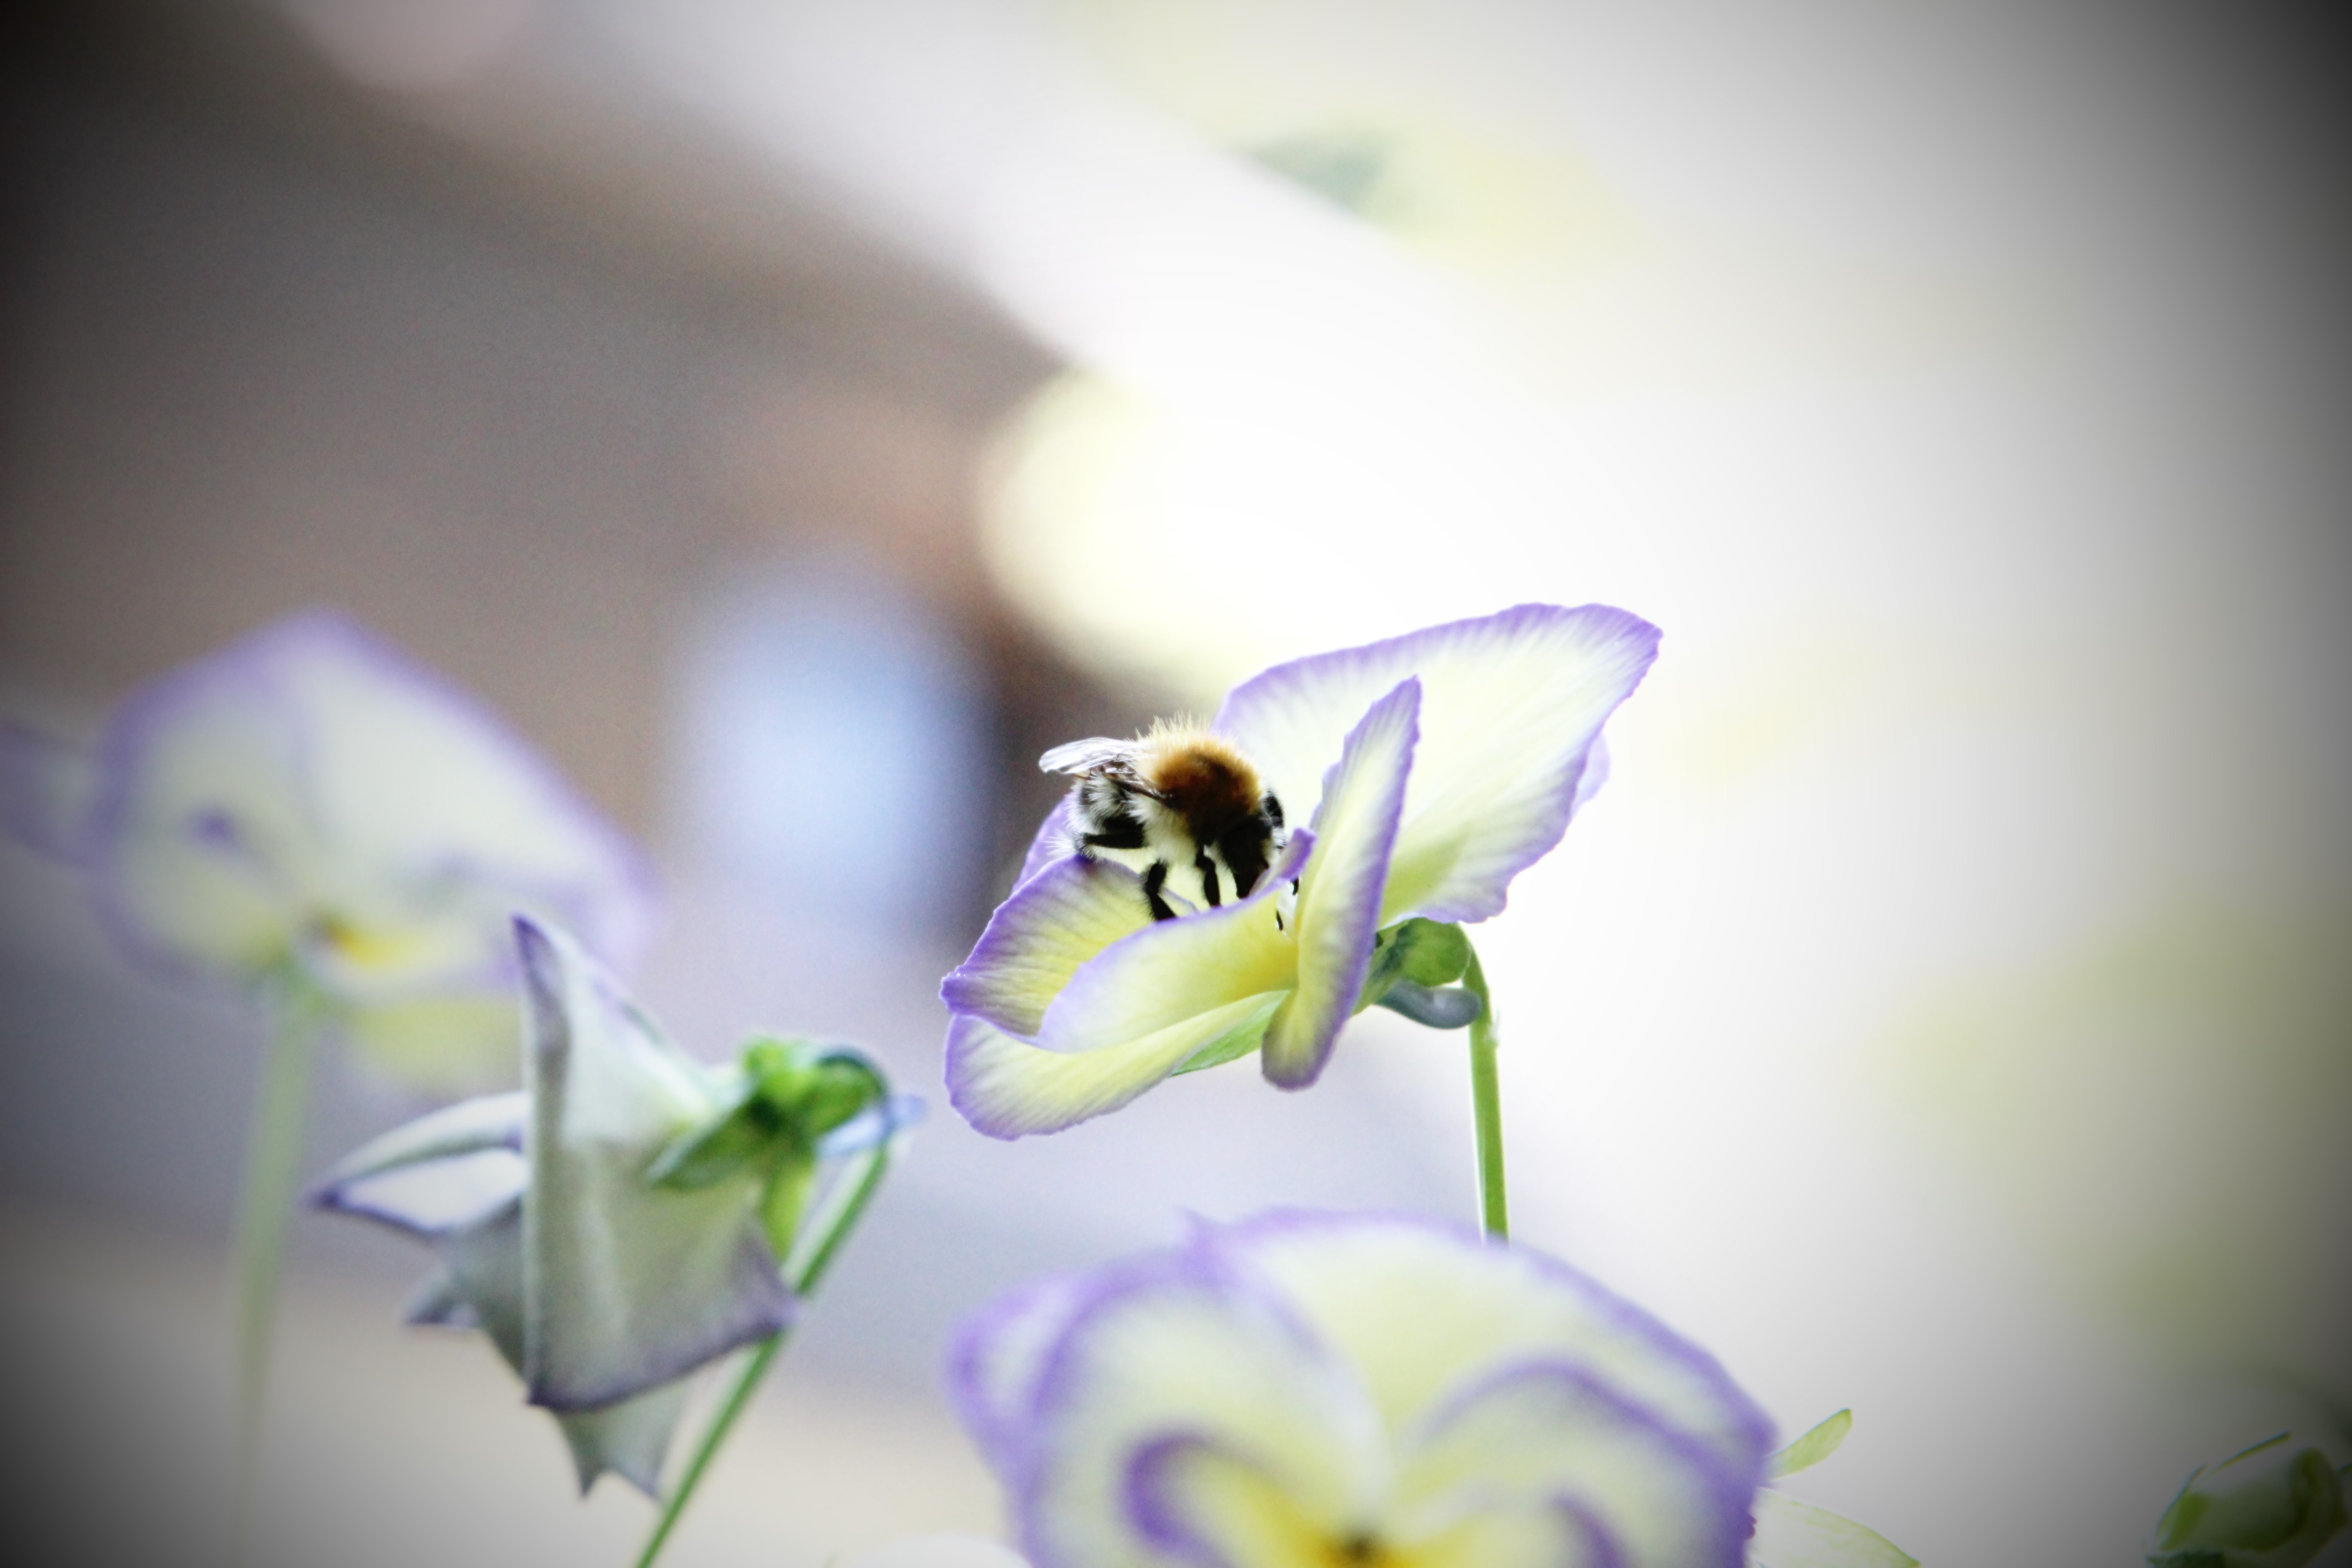
blossom, plant, white, photography, flower, petal, green, color, insect, botany, blue, yellow, flora, wildflower, close up, eye, bee, macro photography, flowering plant, land plant